Lance Stephenson

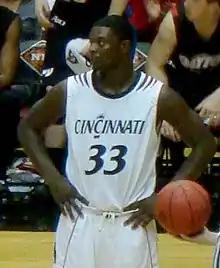
Stephenson with the Cincinnati Bearcats in 2010

Questions remained over Stephenson's eligibility because of his involvement in his documentation, but on November 6, 2009, the NCAA cleared him to play in Cincinnati's season opener against Prairie View A&M University on November 15 without missing any games. In his only season at Cincinnati, Stephenson started 32 of 34 games and averaged 12.3 points and 5.4 rebounds per game. He scored a season-best 23 points and made a season-high 11 field goals in 17 attempts against Georgetown on March 6, 2010. He was the leading scorer among Big East freshmen and was named Big East Rookie of the Year. On April 7, 2010, Stephenson announced that he would forgo his final three seasons of collegiate eligibility and enter the 2010 NBA draft.